Giuseppe Francesco Borri

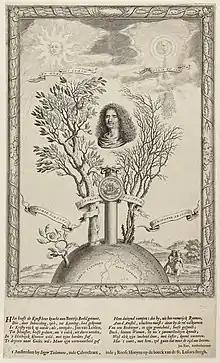
Giuseppe Francesco Borri by Theodor Matham (1662)

In Milan, Borri contacted the Palagians Quietist milieu, which was widely scattered in Lombardy, and centred on Saint Pelagio's church and the prophetic charisma of Giacomo Filippo Casola, a layman who was accused of heresy by the Inquisition and shortly after died in jail. Very soon Borri became the figurehead of the Milanese movement and the fervour generated by his predication culminated in a public gathering in the square of Milan Cathedral in 1658.